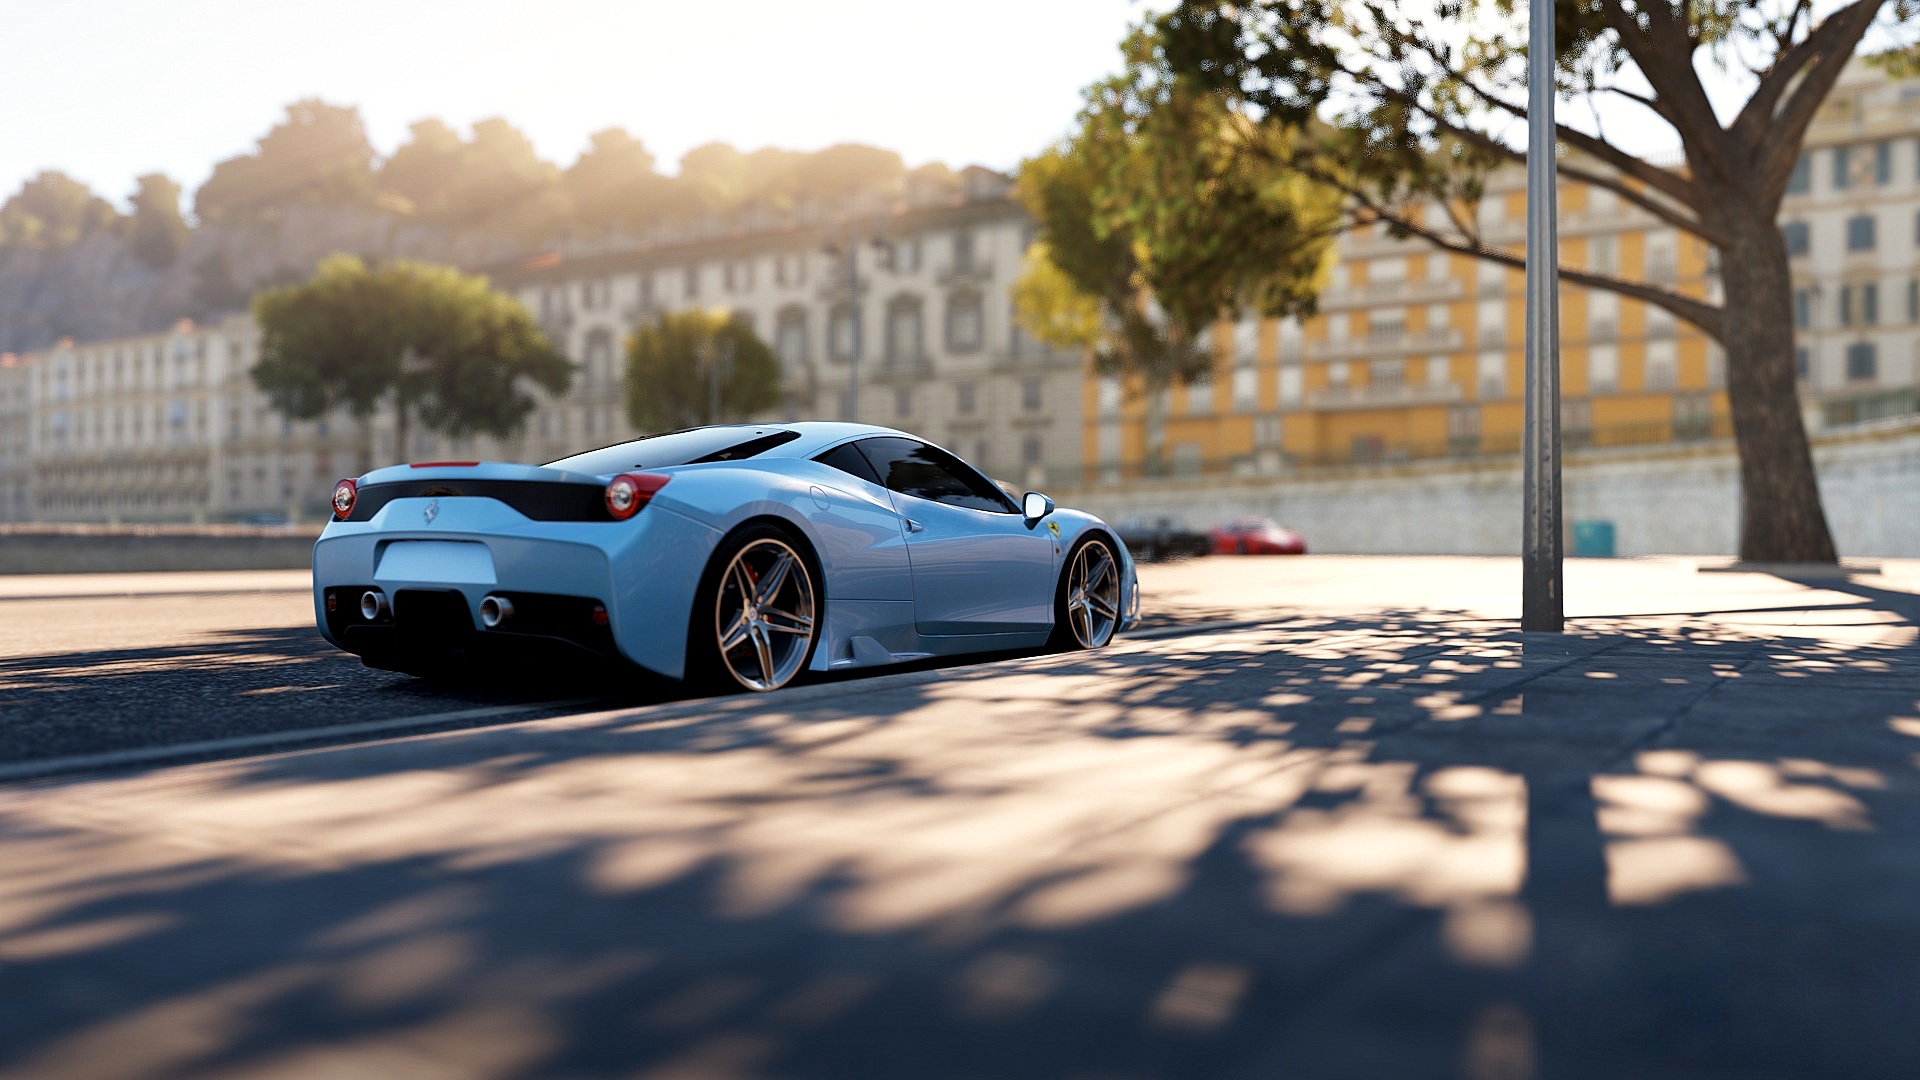
car, wheel, vehicle, sports car, supercar, land vehicle, automobile make, automotive design, luxury vehicle, performance car, ferrari 458